Ranulph de Mortimer

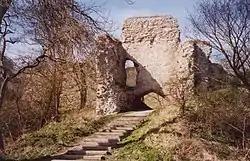
Ruins of Wigmore Castle, a property once owned by Ranulph de Mortimer

Ranulph I de Mortimer ("Ralf", "Ralph", "Raoul de Mortemer") (born before –died in/after 1104) was a Marcher Lord from the Montgomery lands in the Welsh Marches (border lands between Wales and England). In England, he was Lord of Wigmore in Herefordshire. In Normandy, he was the Seigneur of St. Victor-en-Caux. Ranulph was the founder of the English House of Mortimer of Wigmore. He acquired Wigmore Castle after William Fitz Osbern's son Roger de Breteuil joined the Revolt of the Earls of 1075. His lands and holdings in Herefordshire and Shropshire were granted to him by William the Conqueror before 1086.